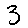
Label: 3